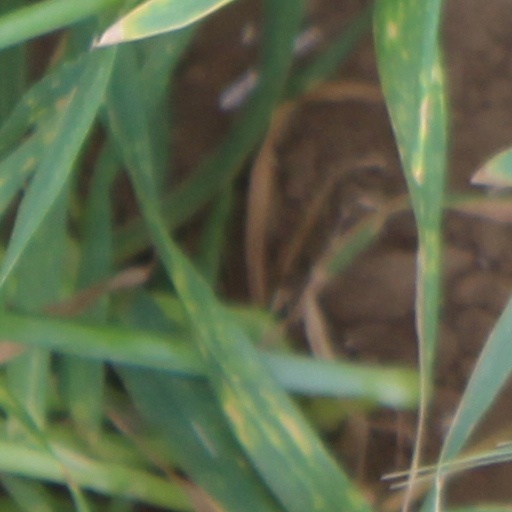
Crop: wheat